Marlon Brando

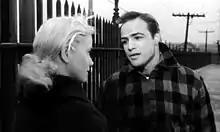
Eva Marie Saint and Brando in "On the Waterfront" (1954)

In 1947, Brando performed a screen test for an early Warner Brothers script for the novel "Rebel Without a Cause" (1944), which bore no relation to the film eventually produced in 1955. The screen test is included as an extra in the 2006 DVD release of "A Streetcar Named Desire". Brando's first screen role was a bitter paraplegic veteran in "The Men" (1950). He spent a month in bed at the Birmingham Army Hospital in Van Nuys to prepare for the role. "The New York Times" reviewer Bosley Crowther wrote that Brando as Ken "is so vividly real, dynamic and sensitive that his illusion is complete" and noted, "Out of stiff and frozen silences he can lash into a passionate rage with the tearful and flailing frenzy of a taut cable suddenly cut."